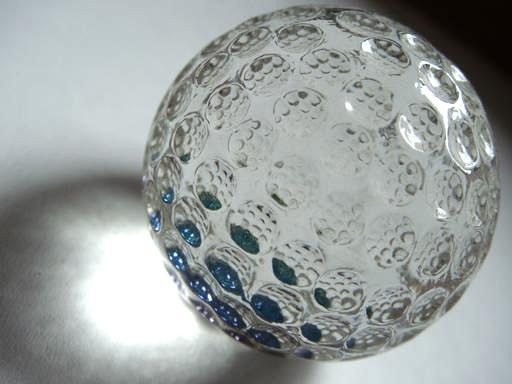
Material: glass